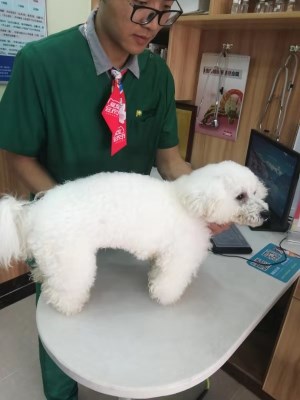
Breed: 3083-n000117-Bichon_Frise